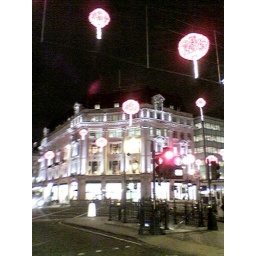
Lanterns above Oxford Circus on bike ride home late last night